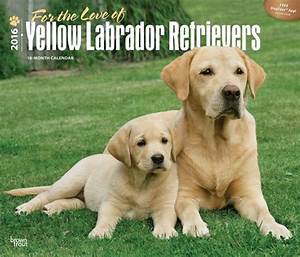
Label: dog